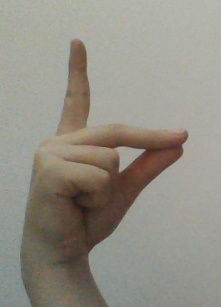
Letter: ta